Peter Lindroos

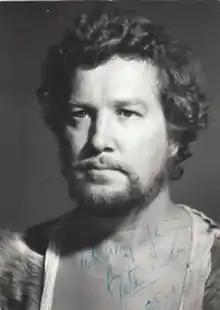

Paul Peter Christer Lindroos (26 February 1944 – 17 November 2003) was a Finnish opera singer who appeared in leading tenor roles throughout Europe but was particularly associated with the Finnish National Opera and the Royal Danish Opera. Although he specialised in the 19th-century Italian "spinto" repertoire, he also sang in many 20th-century works and created the role of The King in Erik Bergman's "Det sjungande trädet" in 1995. In his later years he was a professor of voice at the Sibelius Academy in Helsinki and the Malmö Academy of Music in Sweden. He died along with his young son in a car accident near Malmö at the age of 59. He is buried in Pohja, Finland, the town of his birth.